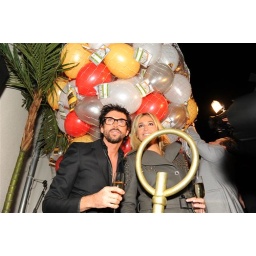
Foto's van de opening van Spavarin in Rijswijk op 10 januari 2011. Gemaakt door Tino van Dam.